Describe the emotion expressed in this image:  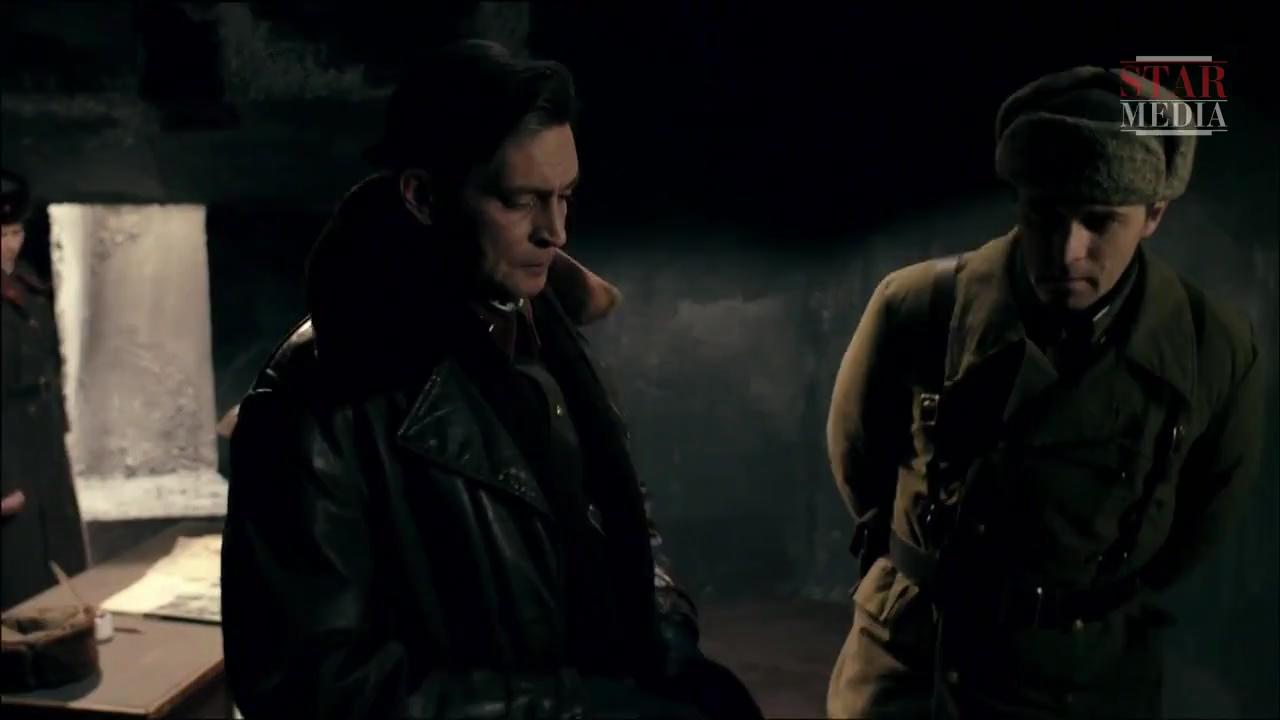
This person displays Pain, valence and arousal with low intensity.